Goodman Ace

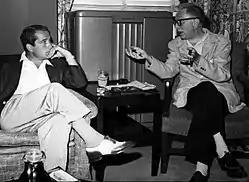
Ace and Perry Como confer before the start of "The Perry Como Show" on 17 September 1955.

By this time, however, Ace began writing for other performers, including Milton Berle, Perry Como, Danny Kaye, Robert Q. Lewis, and Bob Newhart. He would be nominated for Emmy Awards twice during his term as Como's head writer, in 1956 and 1959. Ace rationalized his work by saying, "I'm not in television. I'm with Perry Como." Perhaps his best turn of writing in these years, however, was his collaboration with Frank Wilson on "The Big Show", considered NBC's last-gasp attempt to keep classic radio alive. This 90-minute variety program was hosted by Tallulah Bankhead and featured a rotating cast that included some of America's and the world's greatest entertainers, including Fred Allen, Groucho Marx, Jimmy Durante, Joan Davis, Bob Hope, Louis Armstrong, George Jessel, Ethel Merman, José Ferrer, Ed Wynn, Lauritz Melchior, Ezio Pinza, Édith Piaf, Ginger Rogers, Ethel Barrymore, Phil Silvers, Benny Goodman, and Danny Thomas. The show was marked by Ace's wry style, adapted to Bankhead's diva-blunt style. Ace said years later that one of his secrets was isolating particular interests of the guests – for example, Ginger Rogers' passion for playing golf – and writing comic routines around those interests.